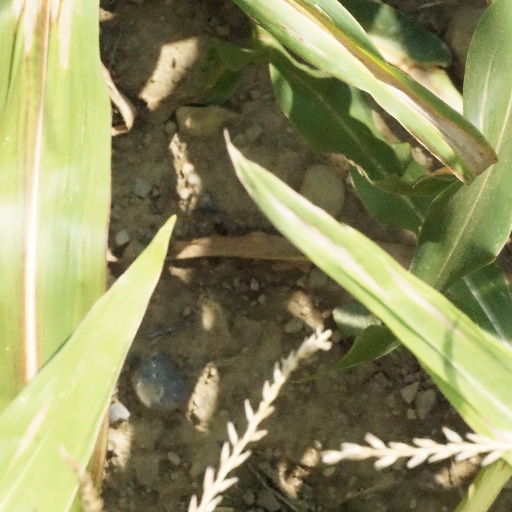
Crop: maize; corn